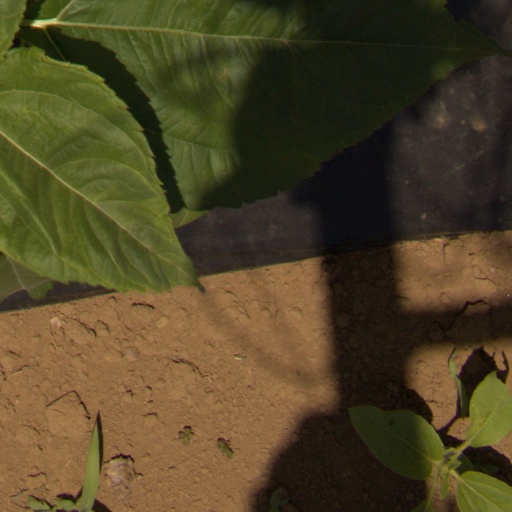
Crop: Jerusalem artichoke